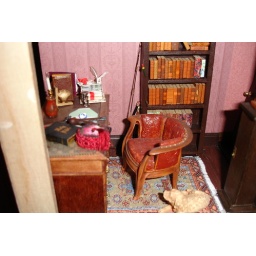
This was an extra room I created on the bedroom floor by partitioning the hallway.